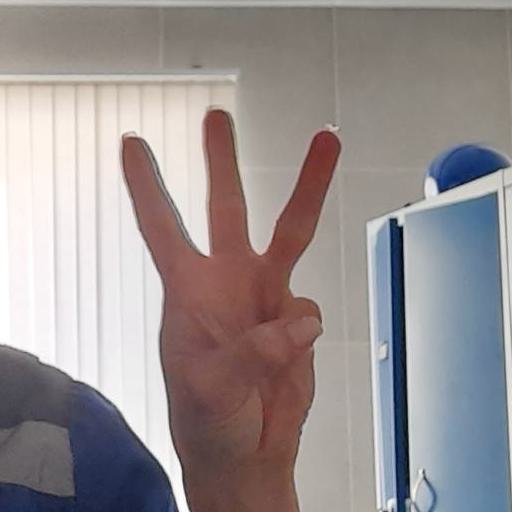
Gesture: three